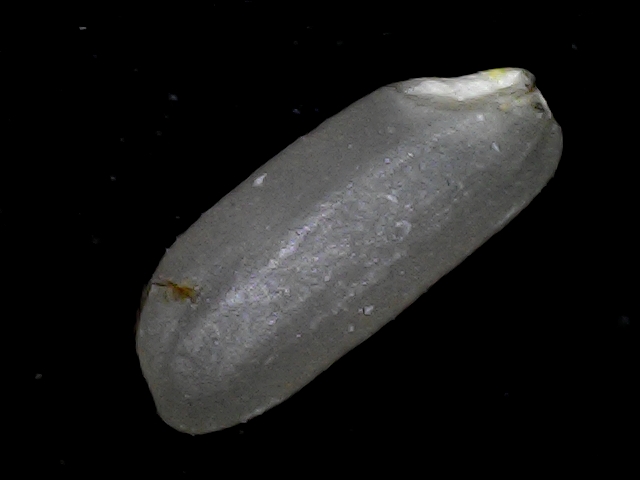
Rice variety: BD79